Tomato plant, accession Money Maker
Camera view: bottom (45 deg); turntable rotation: 90 degrees
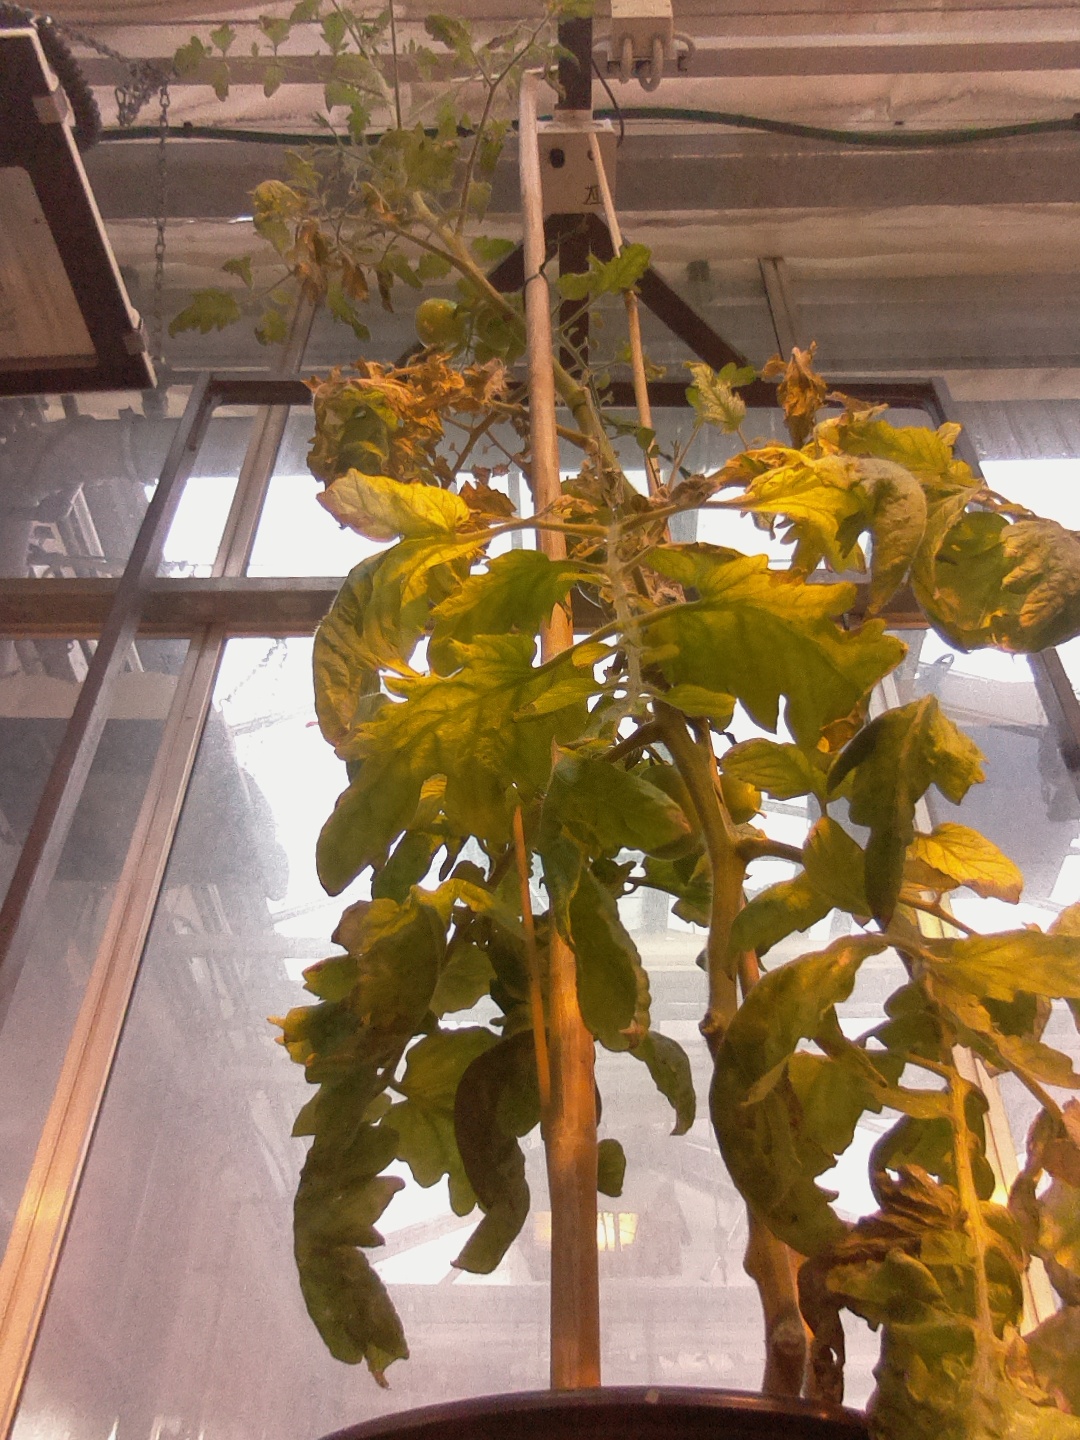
BBCH growth stage 75: 50%-60% of final fruit size